Alexander Mackenzie (civil servant)

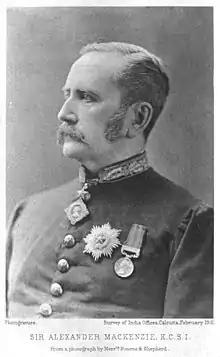

Sir Alexander Mackenzie, (28 June 1842 – 10 November 1902) was a British colonial official in India, who served as Chief Commissioner of the British Crown Colony of Burma from 1890 to 1895, and as Lieutenant-Governor of Bengal from 1895 to 1898.